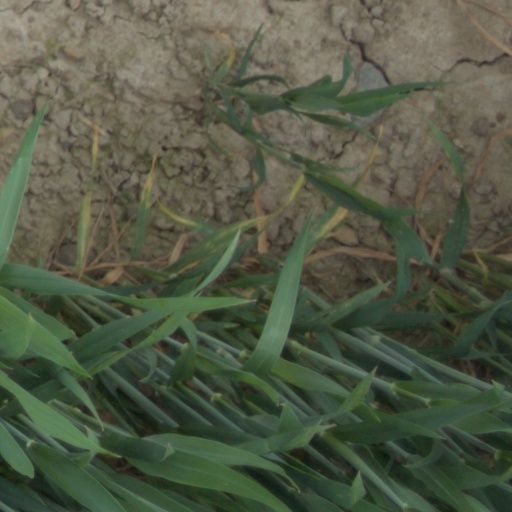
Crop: wheat